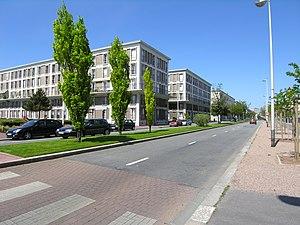
Le Havre, la ville reconstruite par Auguste Perret (France) Español: Le Havre – Ciudad reconstruida por Auguste Perret 日本語: ル・アーヴル、オーギュスト・ペレによる再建都市 中文: 勒阿弗尔，奥古斯特•佩雷重建之城